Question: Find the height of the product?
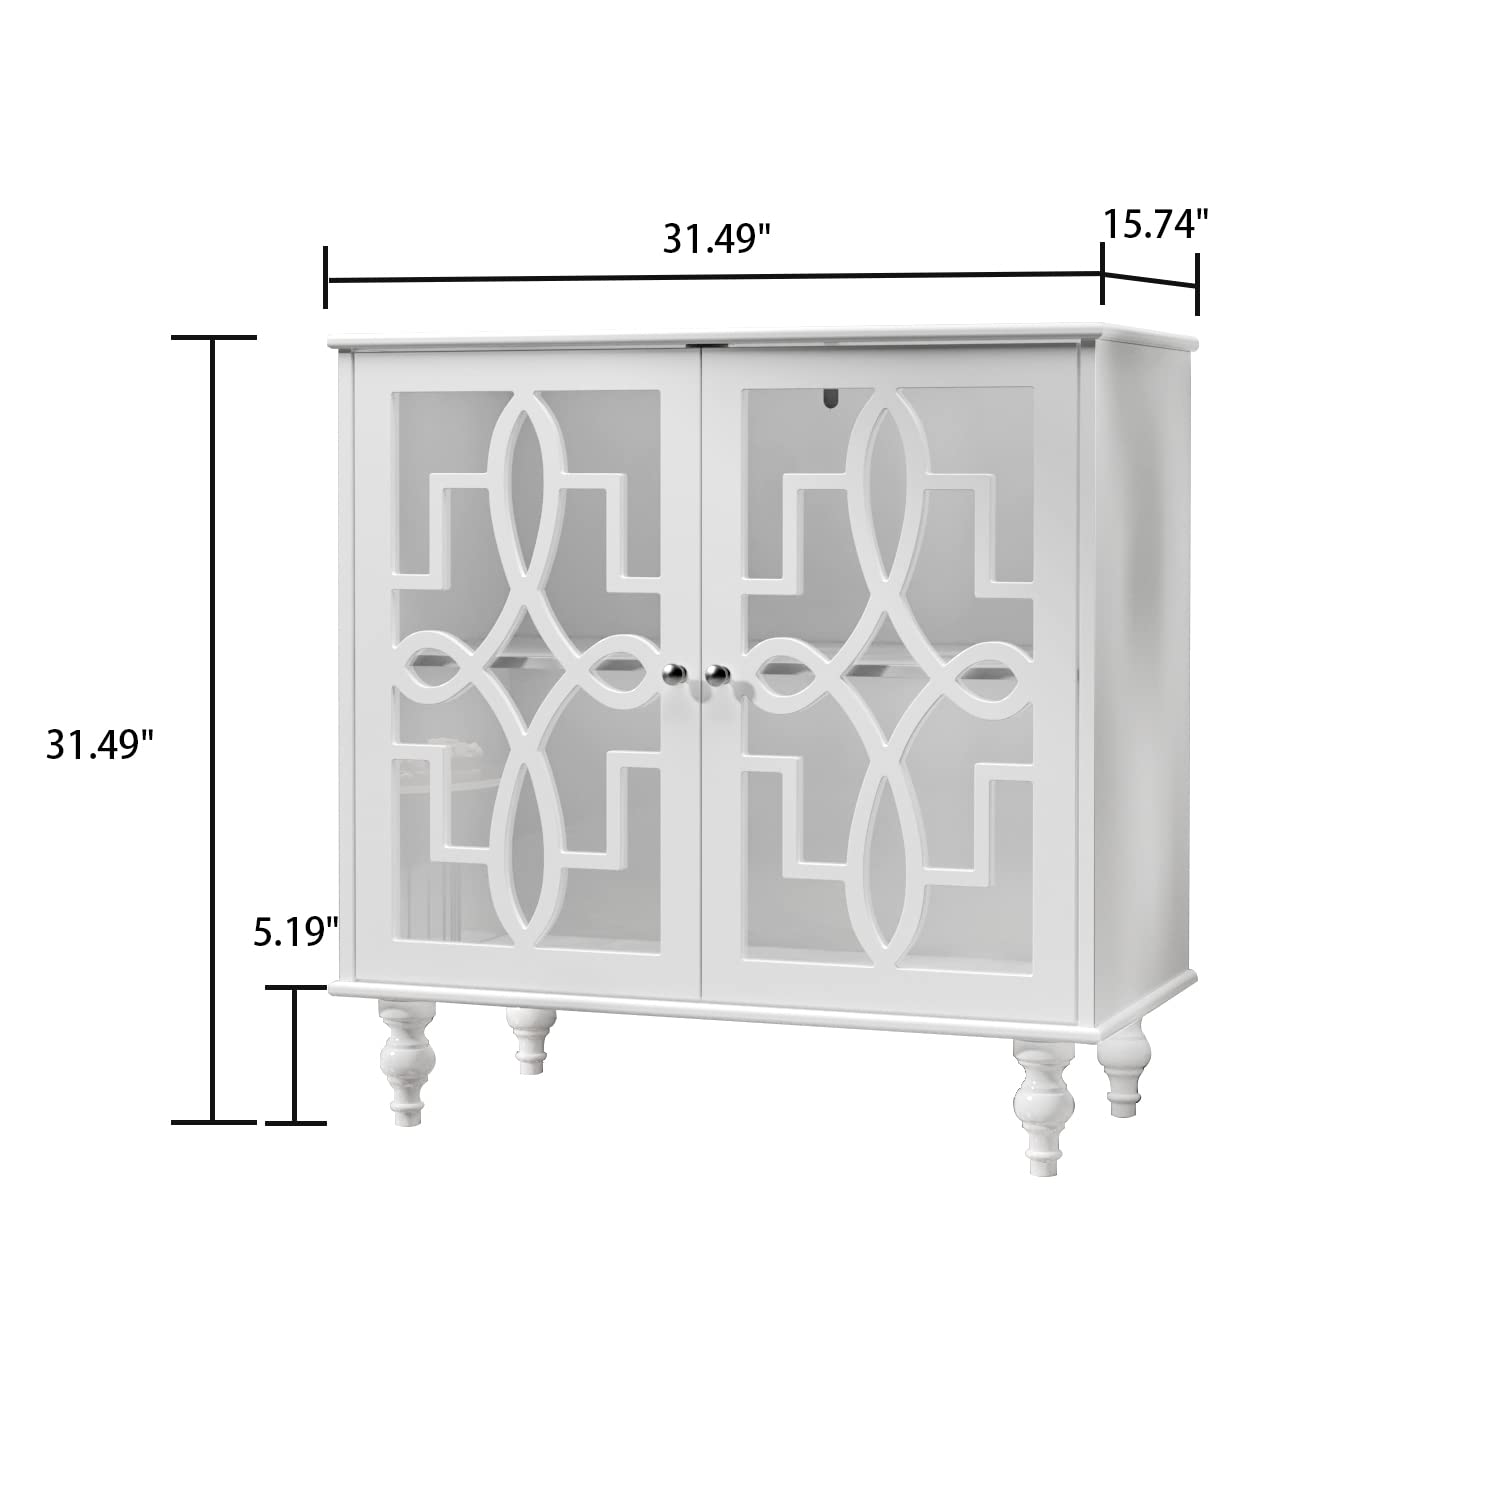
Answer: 31.49 inch